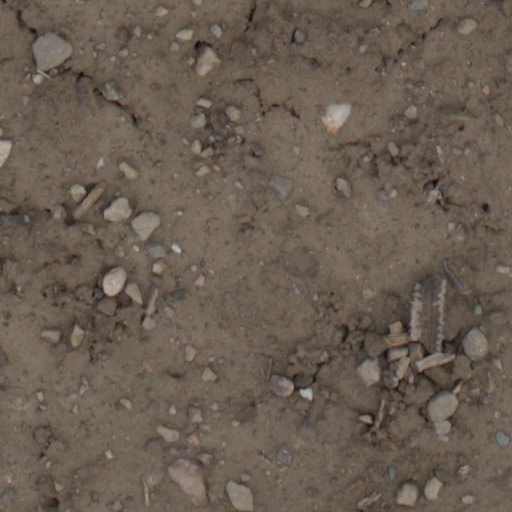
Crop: wheat